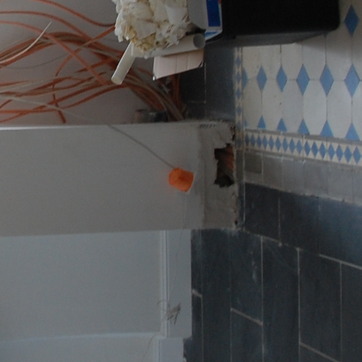
Material: plastic